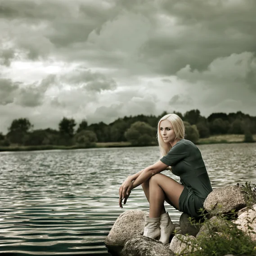
person sitting near the water -- stock photo #